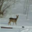
Label: deer